Spare the Rod (1954 film)

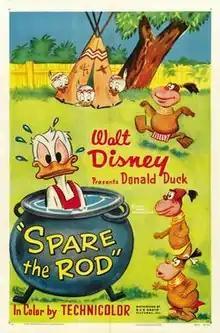
Theatrical release poster

Spare the Rod is a 1954 American animated short film directed by Jack Hannah and produced by Walt Disney, featuring Donald Duck. In the short film, while Donald is doing yard work, his nephews are playing games instead of doing their chores. He is going to punish them, but the "voice of child psychology" convinces him to play along instead. This works well when they chop the wood to burn him at the stake. Meanwhile, a trio of Pygmy cannibals that escaped from the circus are out to do the very same thing to Donald with a cauldron of water.